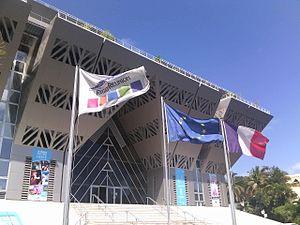
Un vent de démocratie souffle sur la Région Réunion
Le conseil régional de la Réunion est l'assemblée délibérante de la région Réunion, collectivité territoriale décentralisée. Il est composé de 45 conseillers régionaux élus pour 6 ans au suffrage universel direct et présidé par Didier Robert depuis 2010.